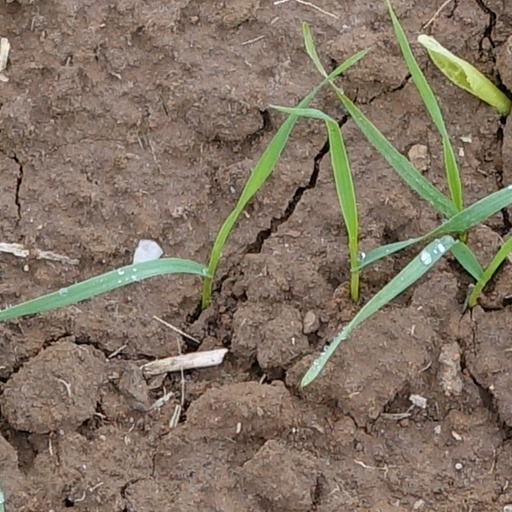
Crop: wheat